F. Trubee Davison

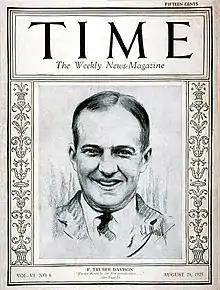
"Time" cover, August 24, 1925

After the war, Davison went back to Yale and, while rooming with fellow unit member "Di" (Artemus) Gates, finished his undergraduate program graduating in 1919. In 1920, he married Dorothy Peabody, the daughter of the headmaster at Groton School where he had attended before attending Yale. After his father died Trubee and Dorothy built a house on the Davison estate, Peacock Point, in order to keep his mother company.